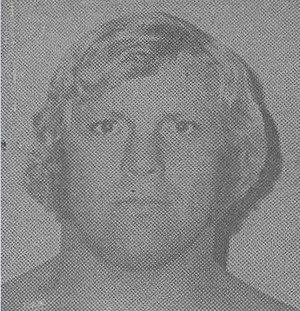
Alfred Hayes en p.2 du programme de catch du St Louis Wrestling Club du 27 décembre 1975